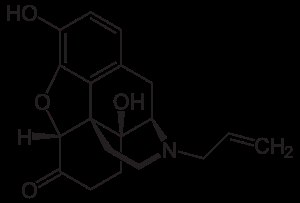
Naloxon
Den kemiske struktur af naloxon
Naloxon er en antagonist til opioider. I praksis anvendes stoffet som antidot. Handelsnavnet er Narcanti.